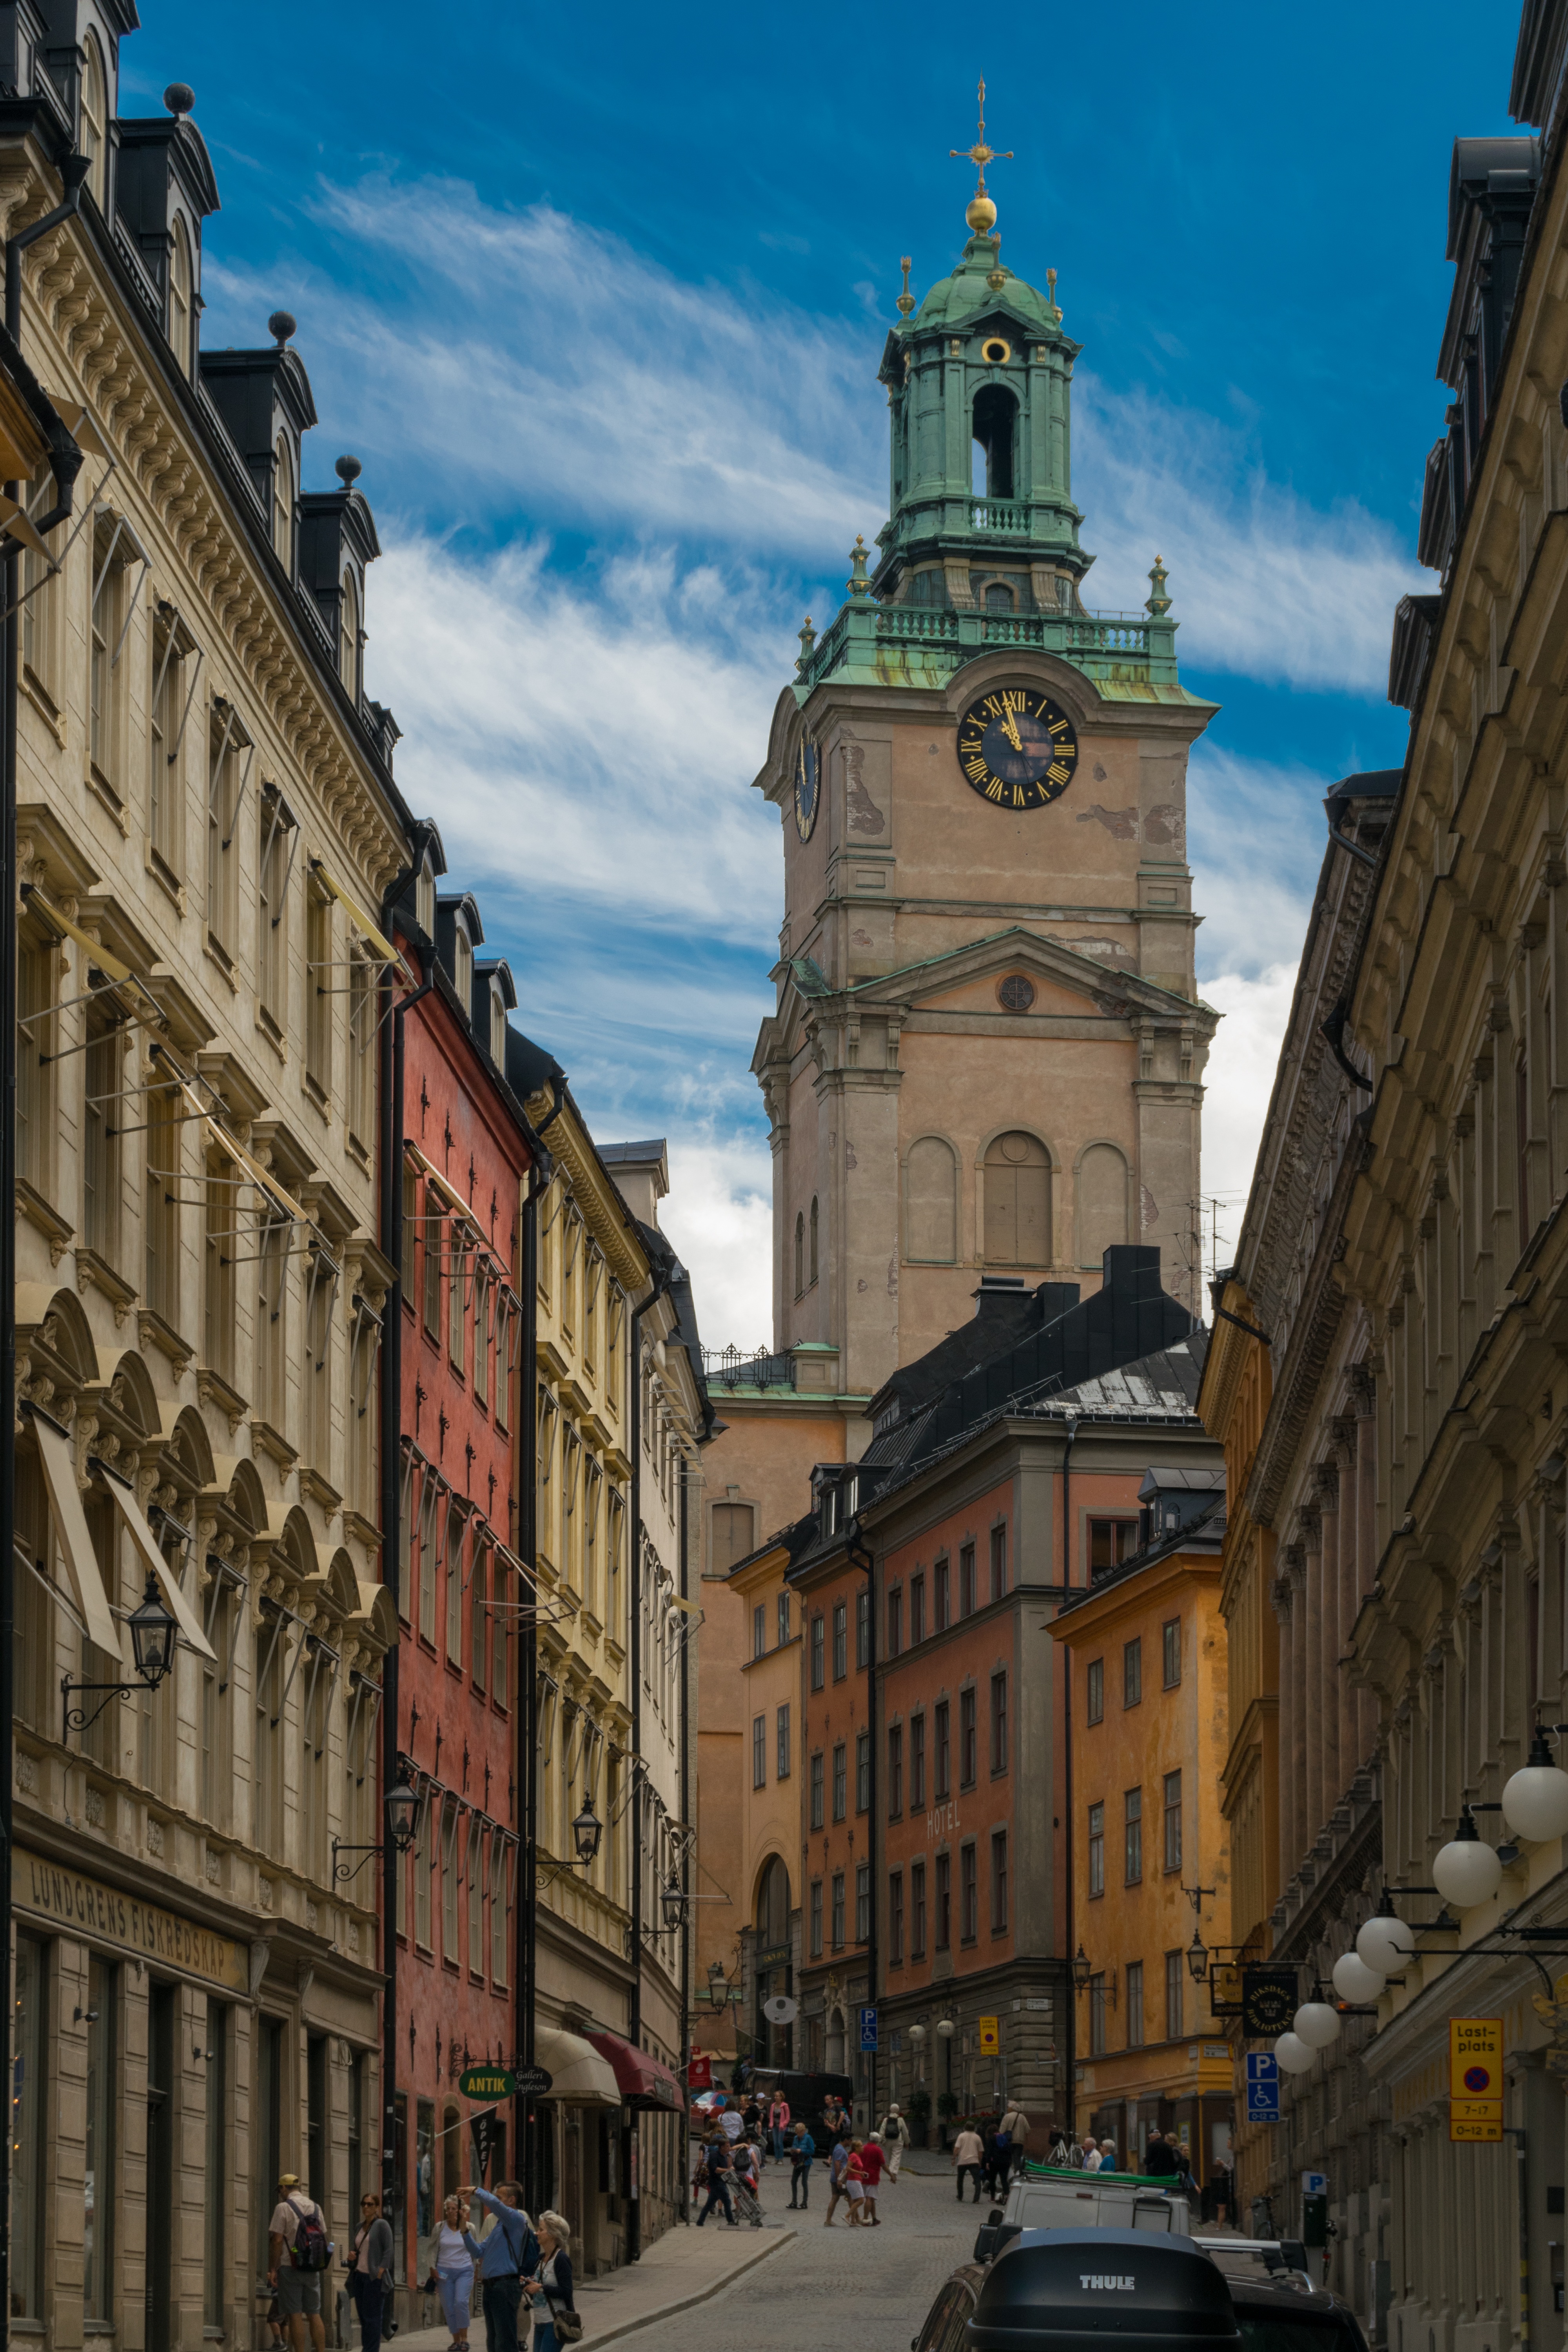
architecture, road, street, town, clock, building, alley, city, cityscape, downtown, tower, landmark, facade, church, cathedral, waterway, old town, infrastructure, sweden, history, town square, stockholm, metropolis, belfry, urban area, human settlement